Charles M. Schulz

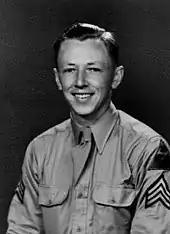
United States Army portrait of Sergeant Schulz,

In February 1943, Schulz's mother Dena died after a long illness. At the time of her death, he had only recently been made aware that she suffered from cancer. Schulz had, by all accounts, been very close to his mother; her death had a significant effect on him.